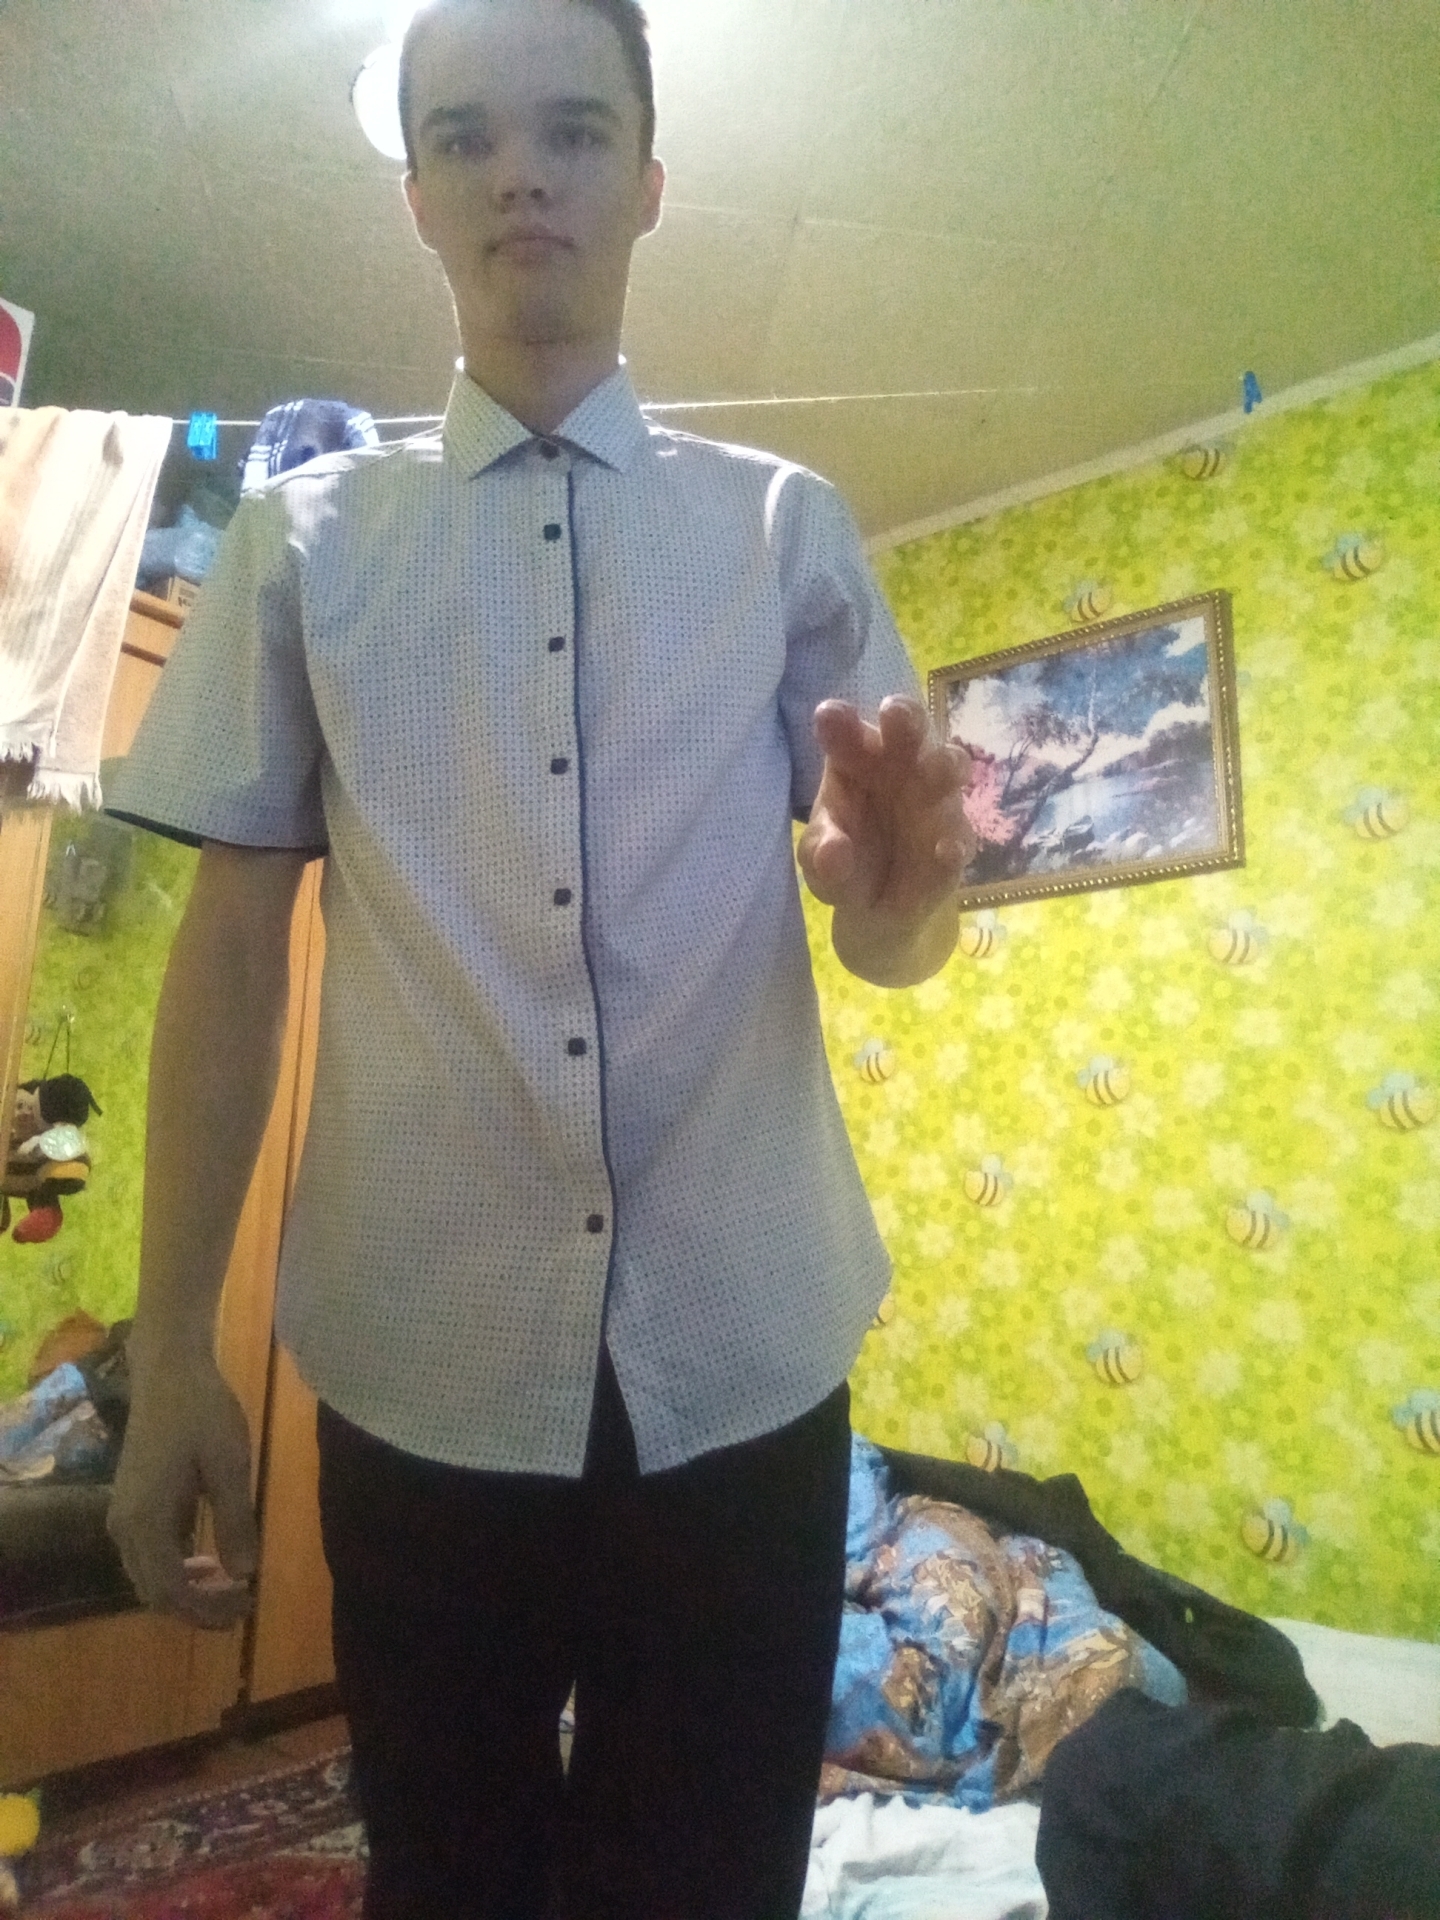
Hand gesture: grabbing